2014 FIFA World Cup

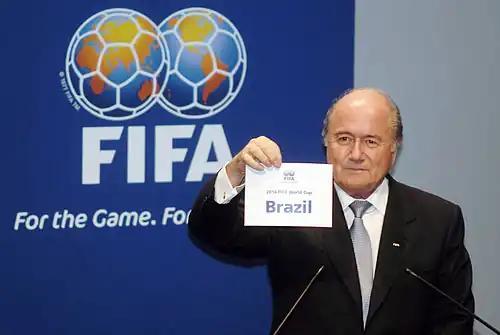
Announcement of Brazil as hosts, 2007

In March 2003, FIFA announced that the tournament would be held in South America for the first time since 1978, in line with its policy at the time of rotating the right to host the World Cup among different confederations. With the 2010 FIFA World Cup hosted in South Africa, it would be the second consecutive World Cup outside Europe, which was a first for the tournament. It was also sixth time (second consecutive) in the Southern Hemisphere. Only Brazil and Colombia formally declared their candidacy but, after the withdrawal of the latter from the process, Brazil was officially elected as host nation unopposed on 30 October 2007.